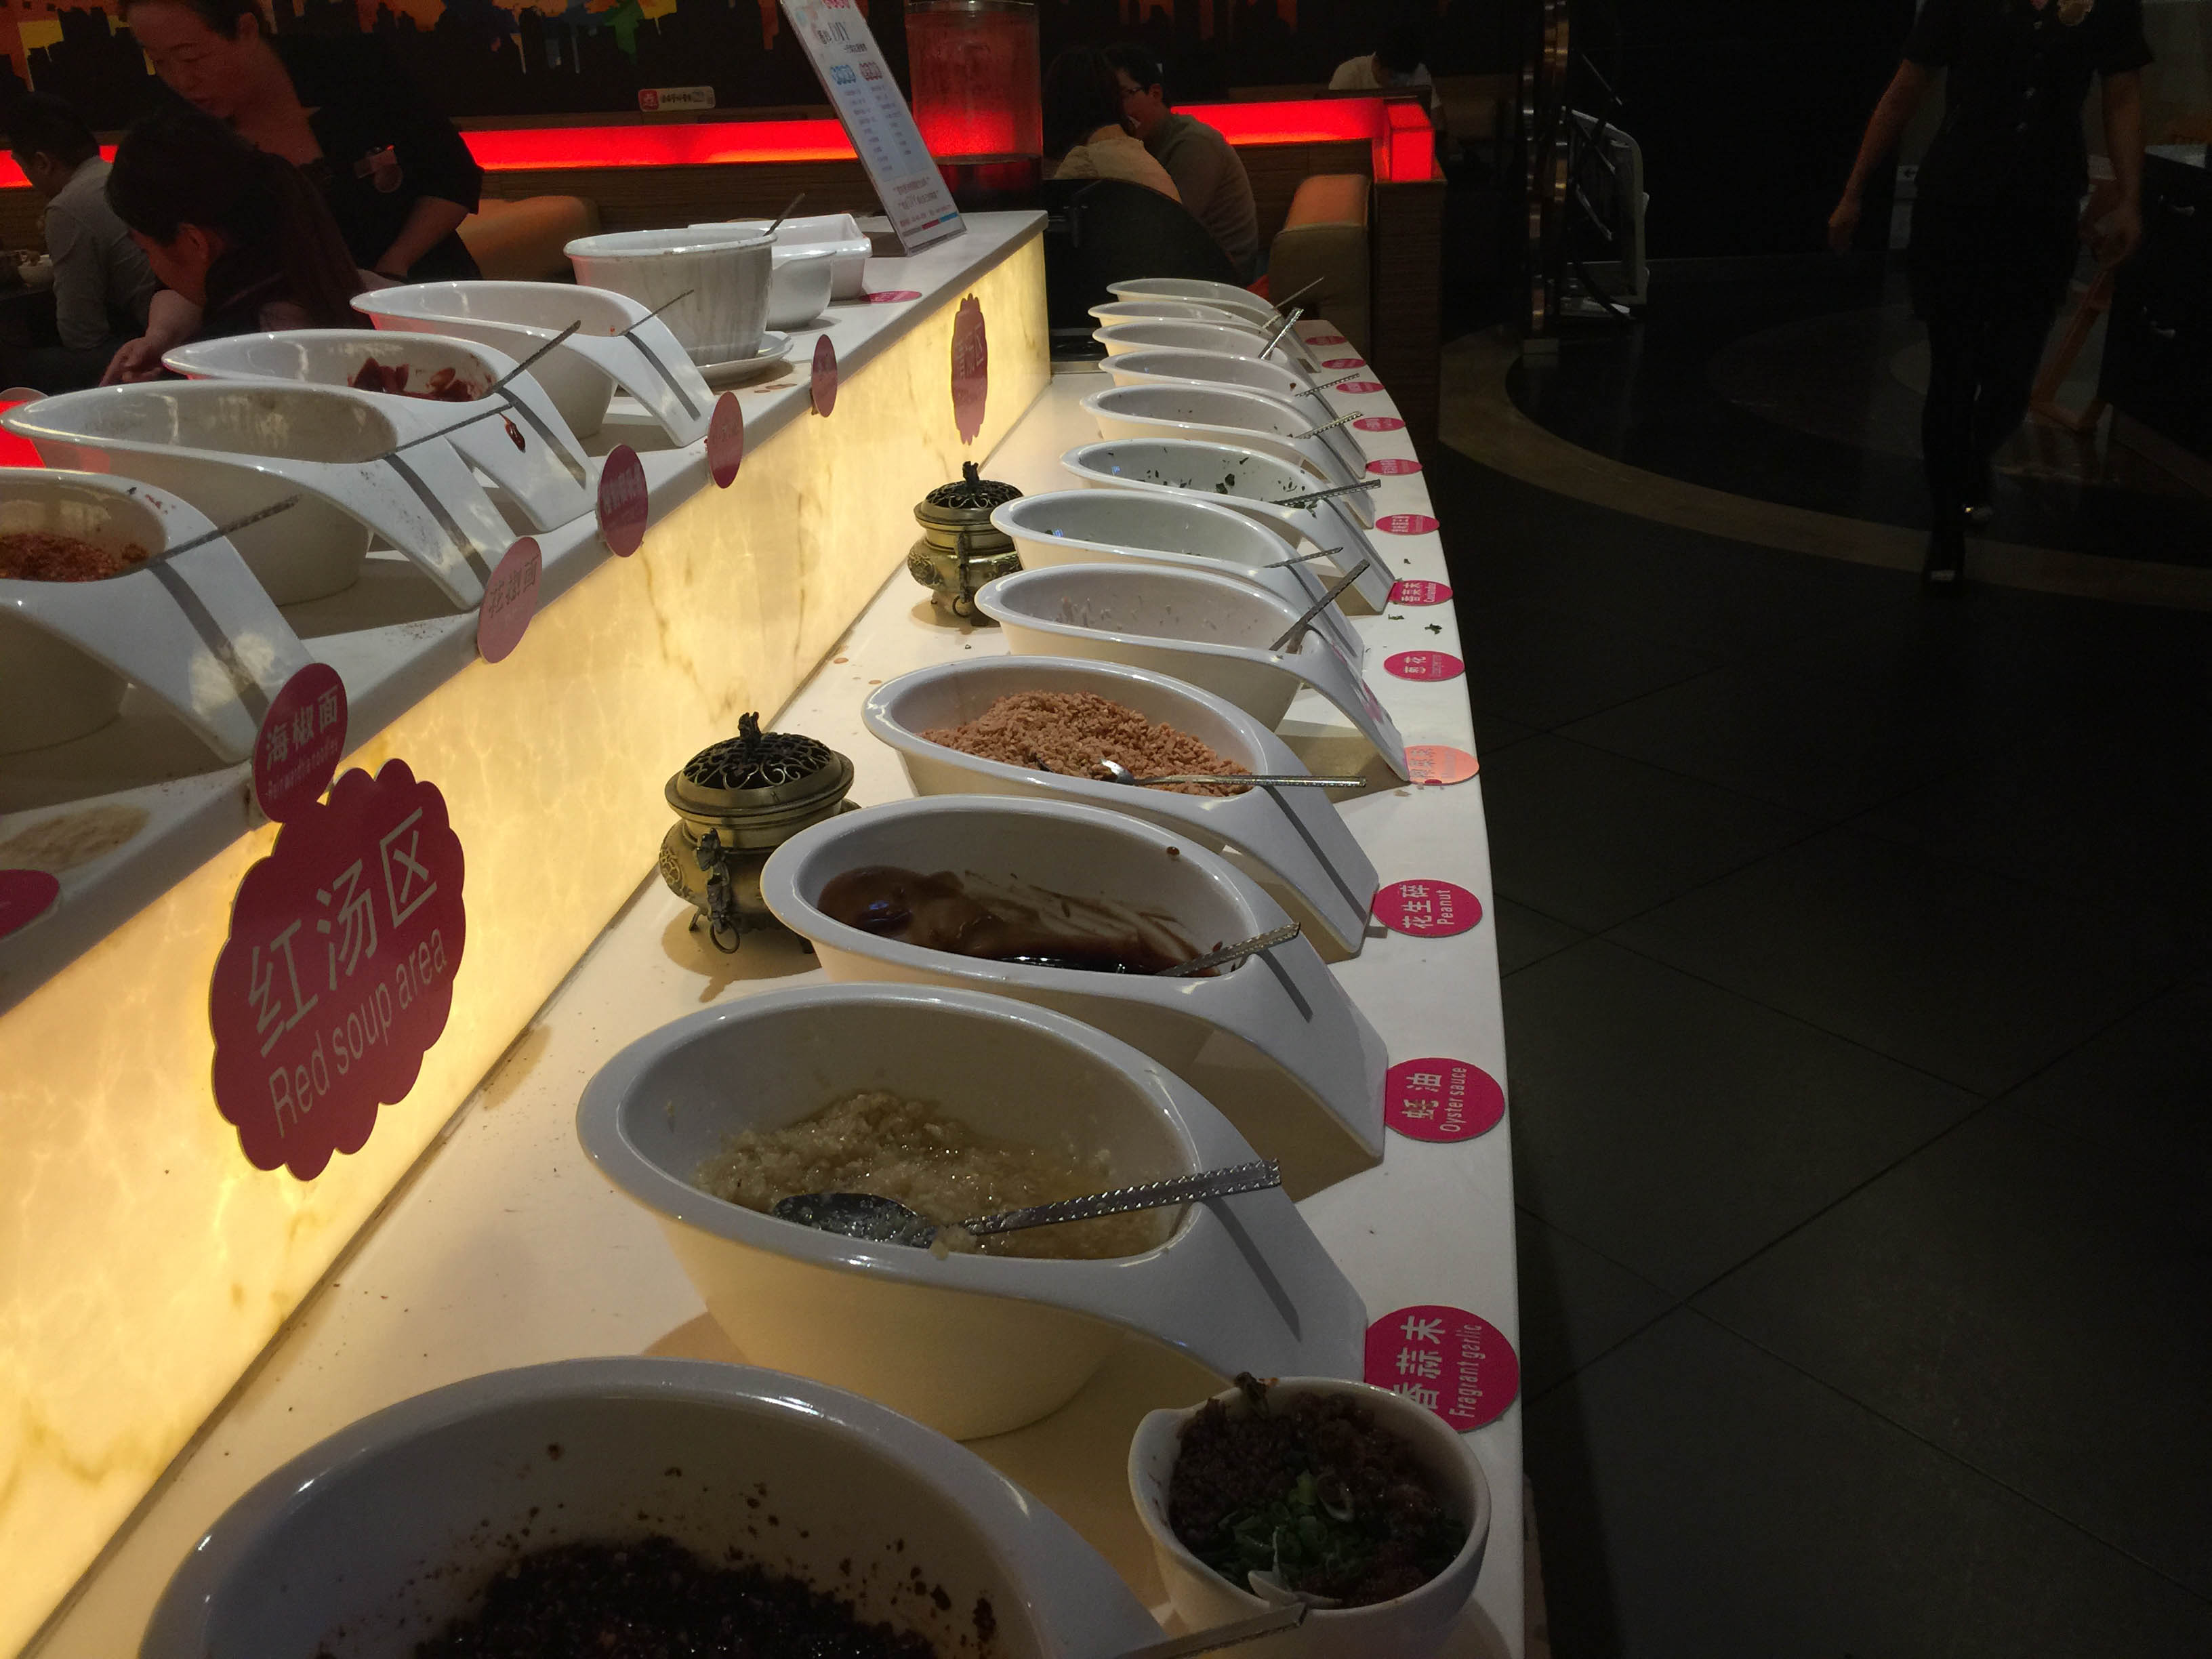
restaurant, meal, food, dessert, buffet, sense